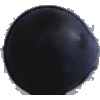
Label: Grape Blue 1